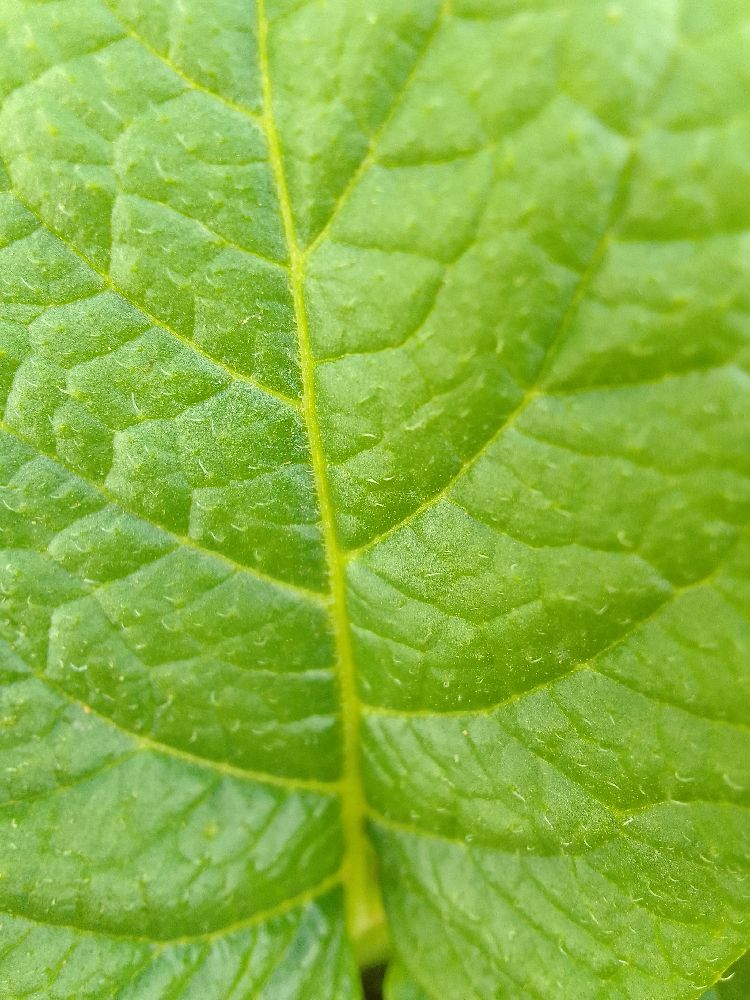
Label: Healthy